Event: Nepal Earthquake
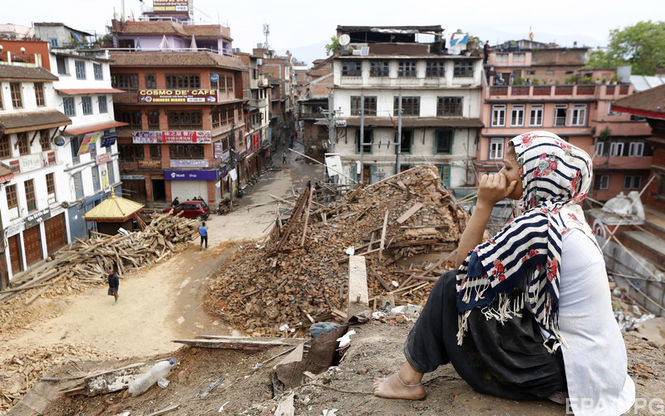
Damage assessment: damage